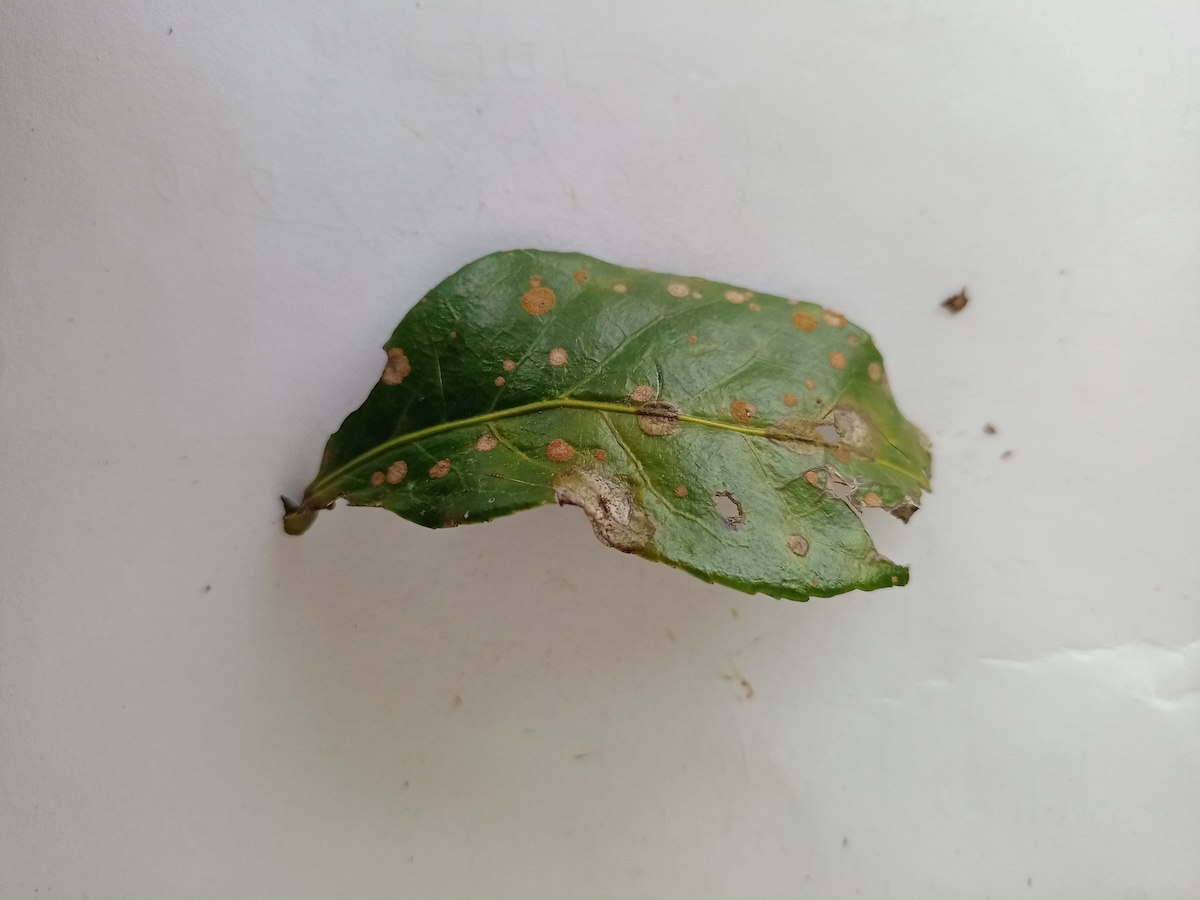
Label: Brown Blight